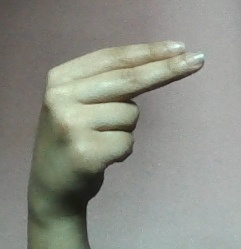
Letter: ain